Elbląg

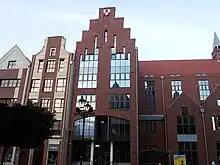
Postmodern Old Town City Hall

During World War II, under Nazi Germany, a Nazi prison, a forced labour subcamp of the Stalag I-A POW camp, a forced labour subcamp of the Stalag XX-B POW camp, and three subcamps of the Stutthof concentration camp were operated in the city. The Germans also enslaved Poles as forced labour in the city. The Polish resistance was active and infiltrated the German arms industry. Dozens of Polish resistance members were held in the local prison, and at least 15 were sentenced to death in the city in 1942.